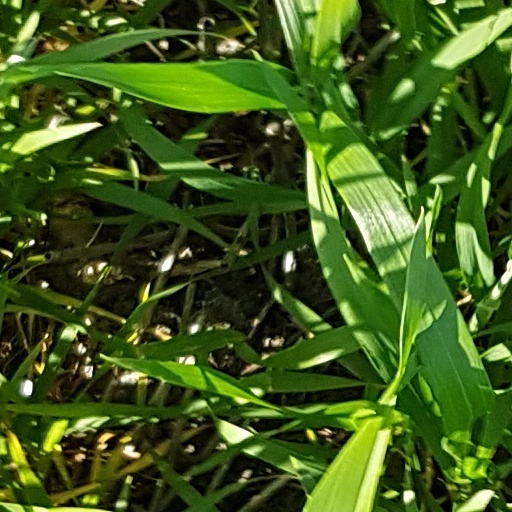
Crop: wheat